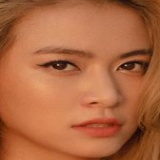
ca sĩ Hoàng Thùy Linh